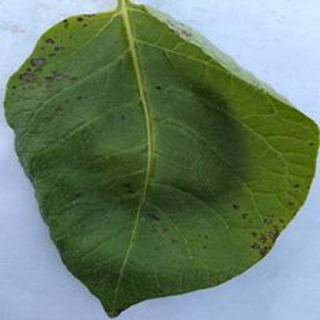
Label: potato_early_blight